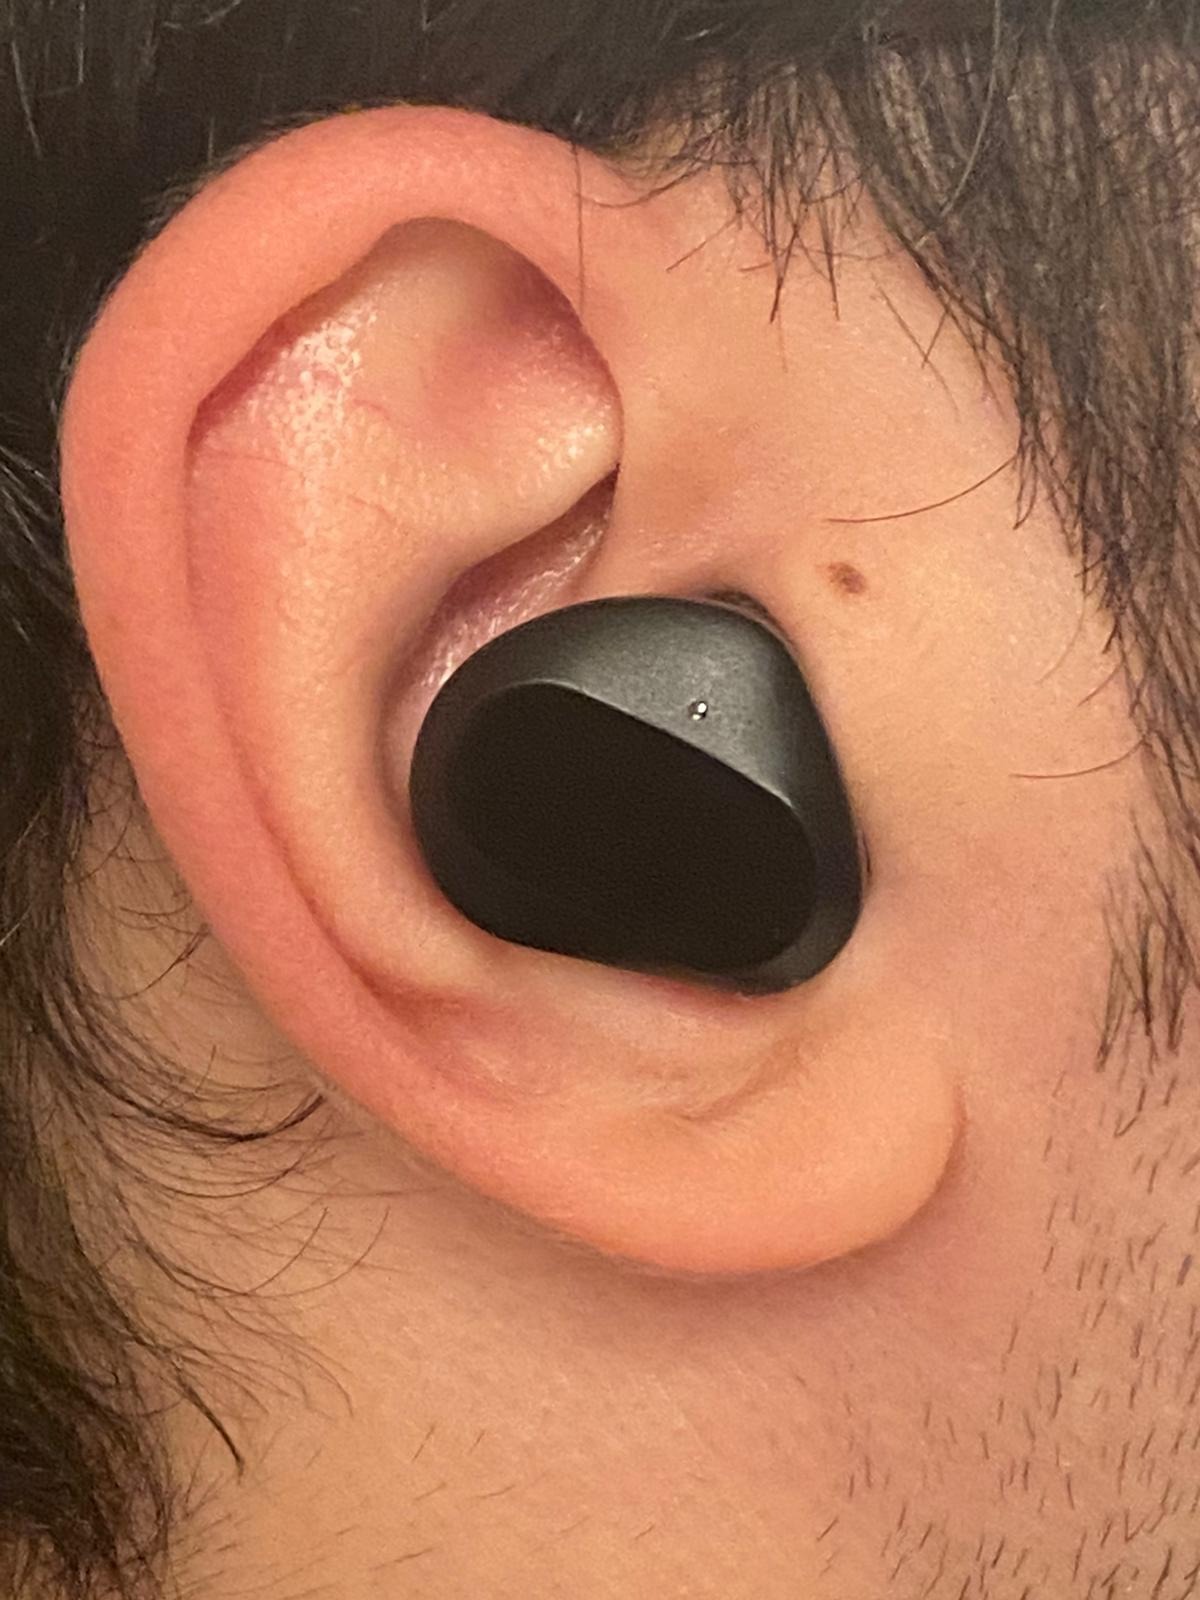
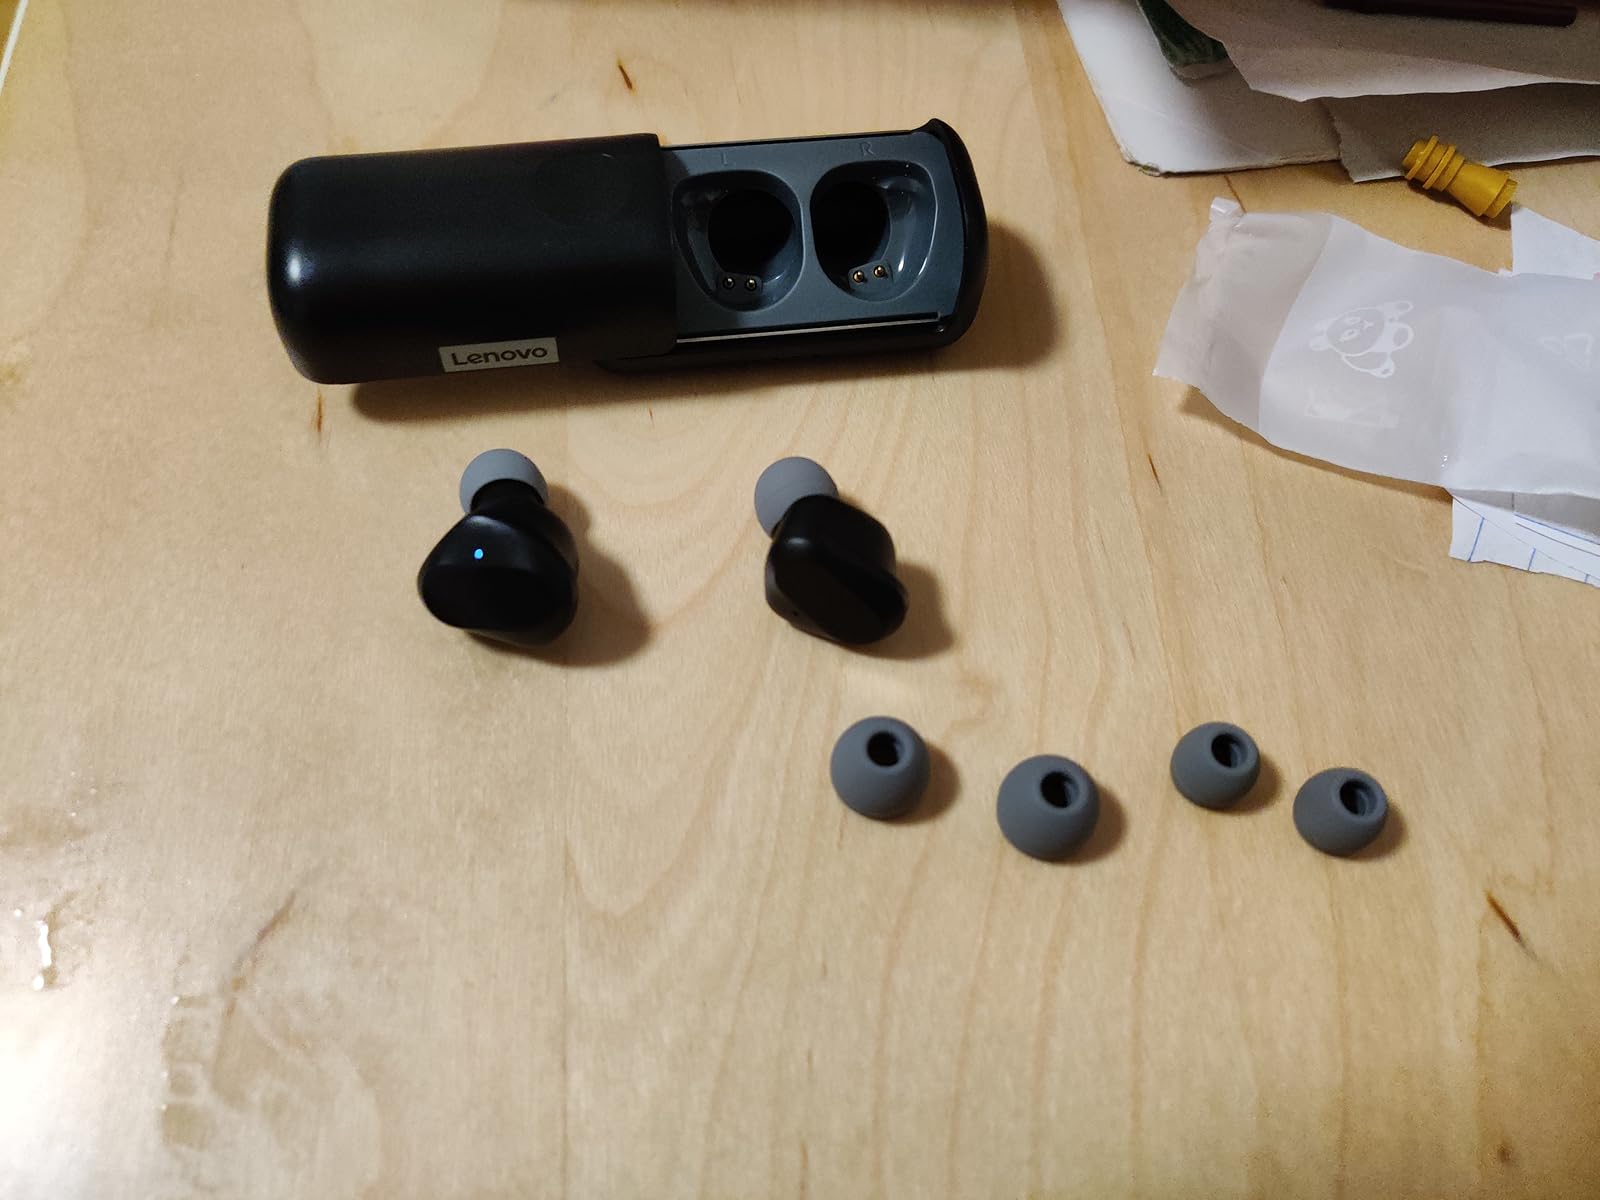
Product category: earbuds
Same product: yes